Aaron (The Walking Dead)

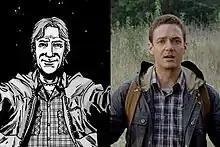
Aaron, as he appears in the comic book series "(left)" and as portrayed by Ross Marquand in the television series "(right)"

Aaron is a fictional character from the comic book series "The Walking Dead" and television series of the same name. He is portrayed by Ross Marquand in the television series.